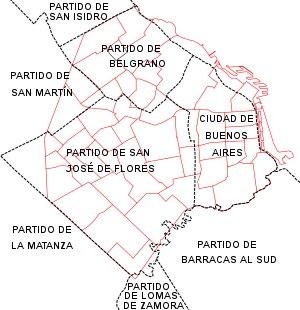
La fédéralisation de la ville de Buenos Aires fut l’acte politique par lequel, en 1880, le pouvoir exécutif national, sous la présidence de Nicolás Avellaneda, plaça sous sa juridiction le territoire de la municipalité de Buenos Aires, en la séparant de la province homonyme.